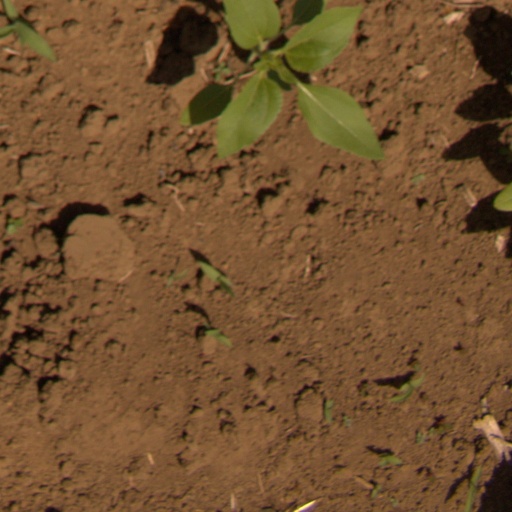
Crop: Jerusalem artichoke